Zeytinburnu

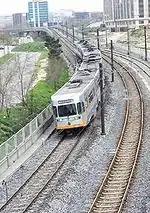
Tram station (Zeytinburnu), note this is actually a light rail stock

The leather industry has largely moved out to Tuzla now but the rows of six-storey blocks of housing and textiles remain. Although some improvements have been made to the streets and drainage, the area still has a stereotypical reputation for being the home of tough men and uncontrollable youths who drive around in cars blasting out pop music at high-volume. This is possibly exaggerated nowadays, and steps are being taken to smarten up the area. Most residents are working class, recent migrants from Anatolia, typically lacking in education. However, the younger generations are more educated thus changing the demographic shape of Zeytinburnu.